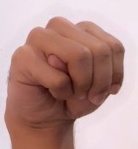
ASL sign: M